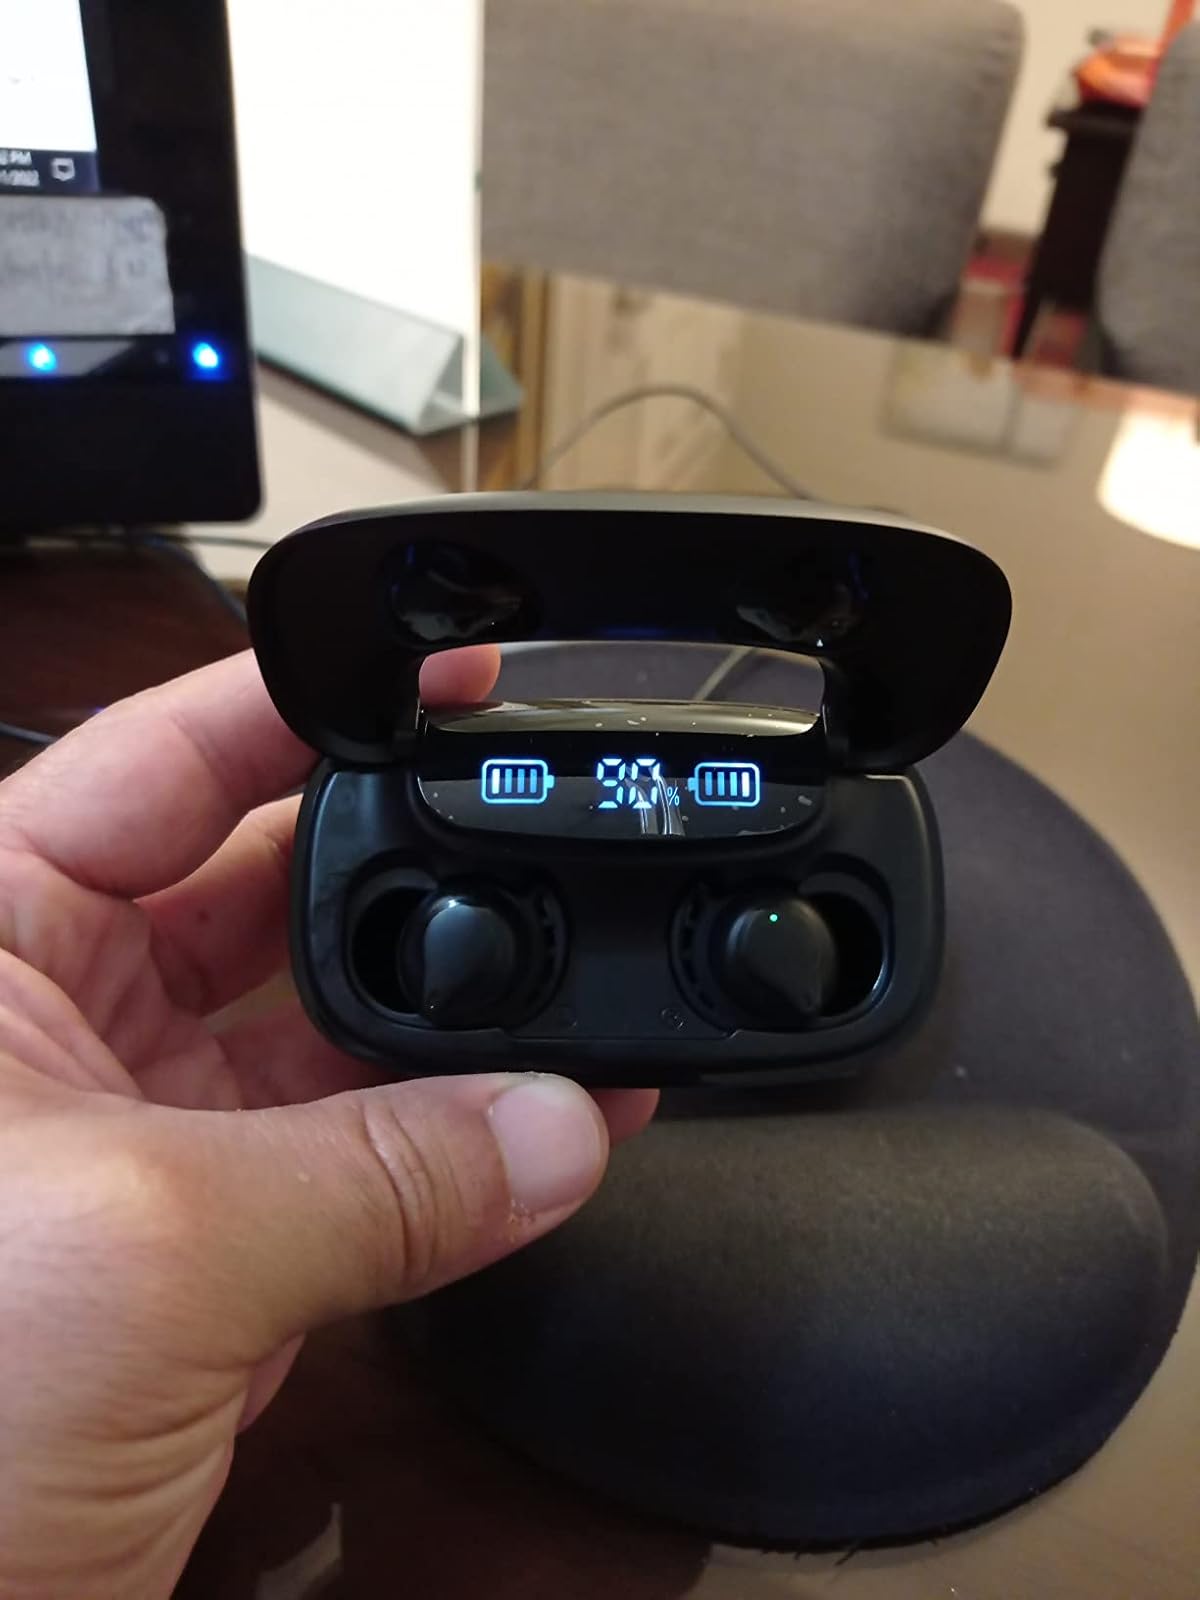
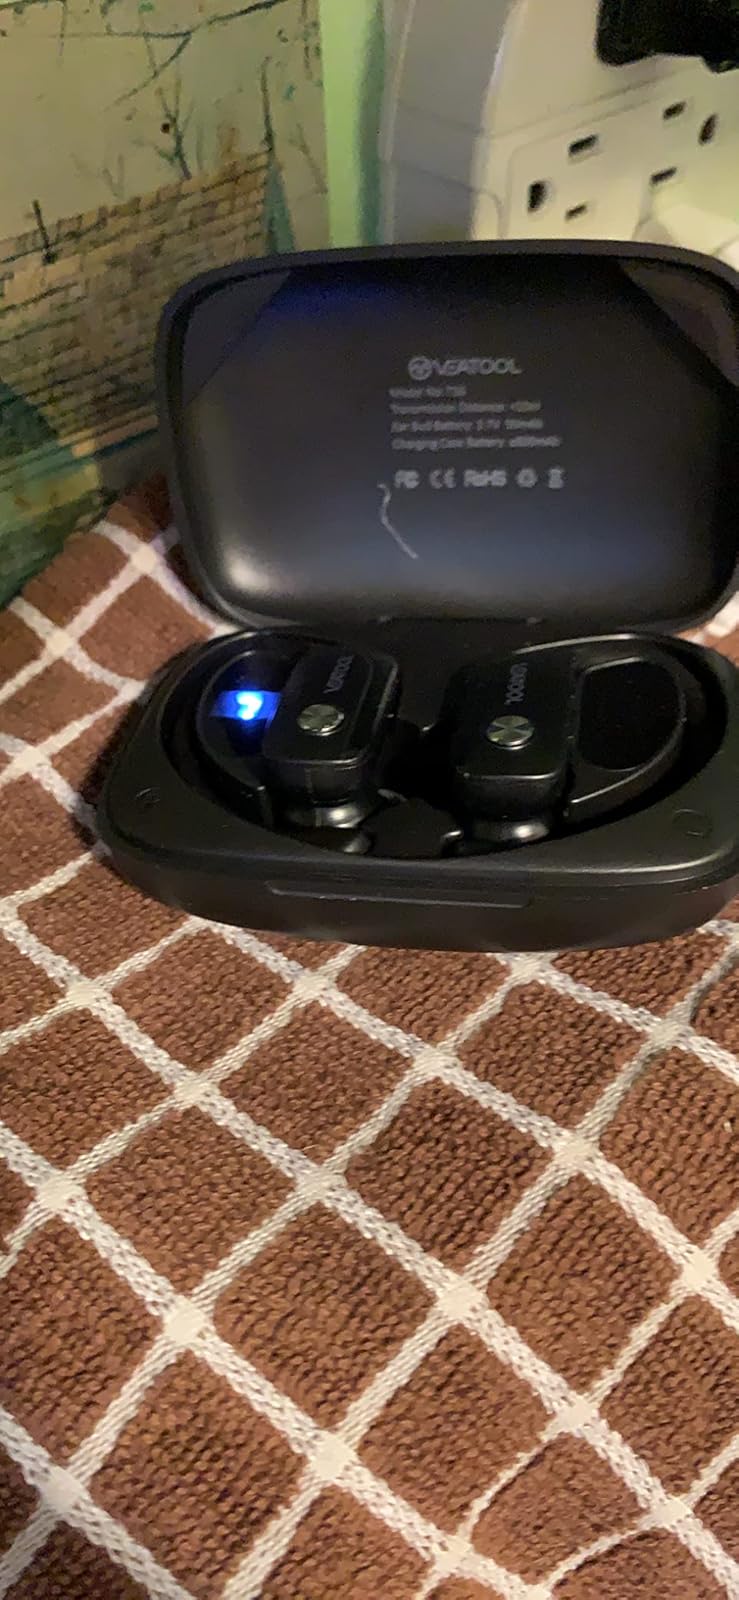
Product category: earbuds
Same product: no